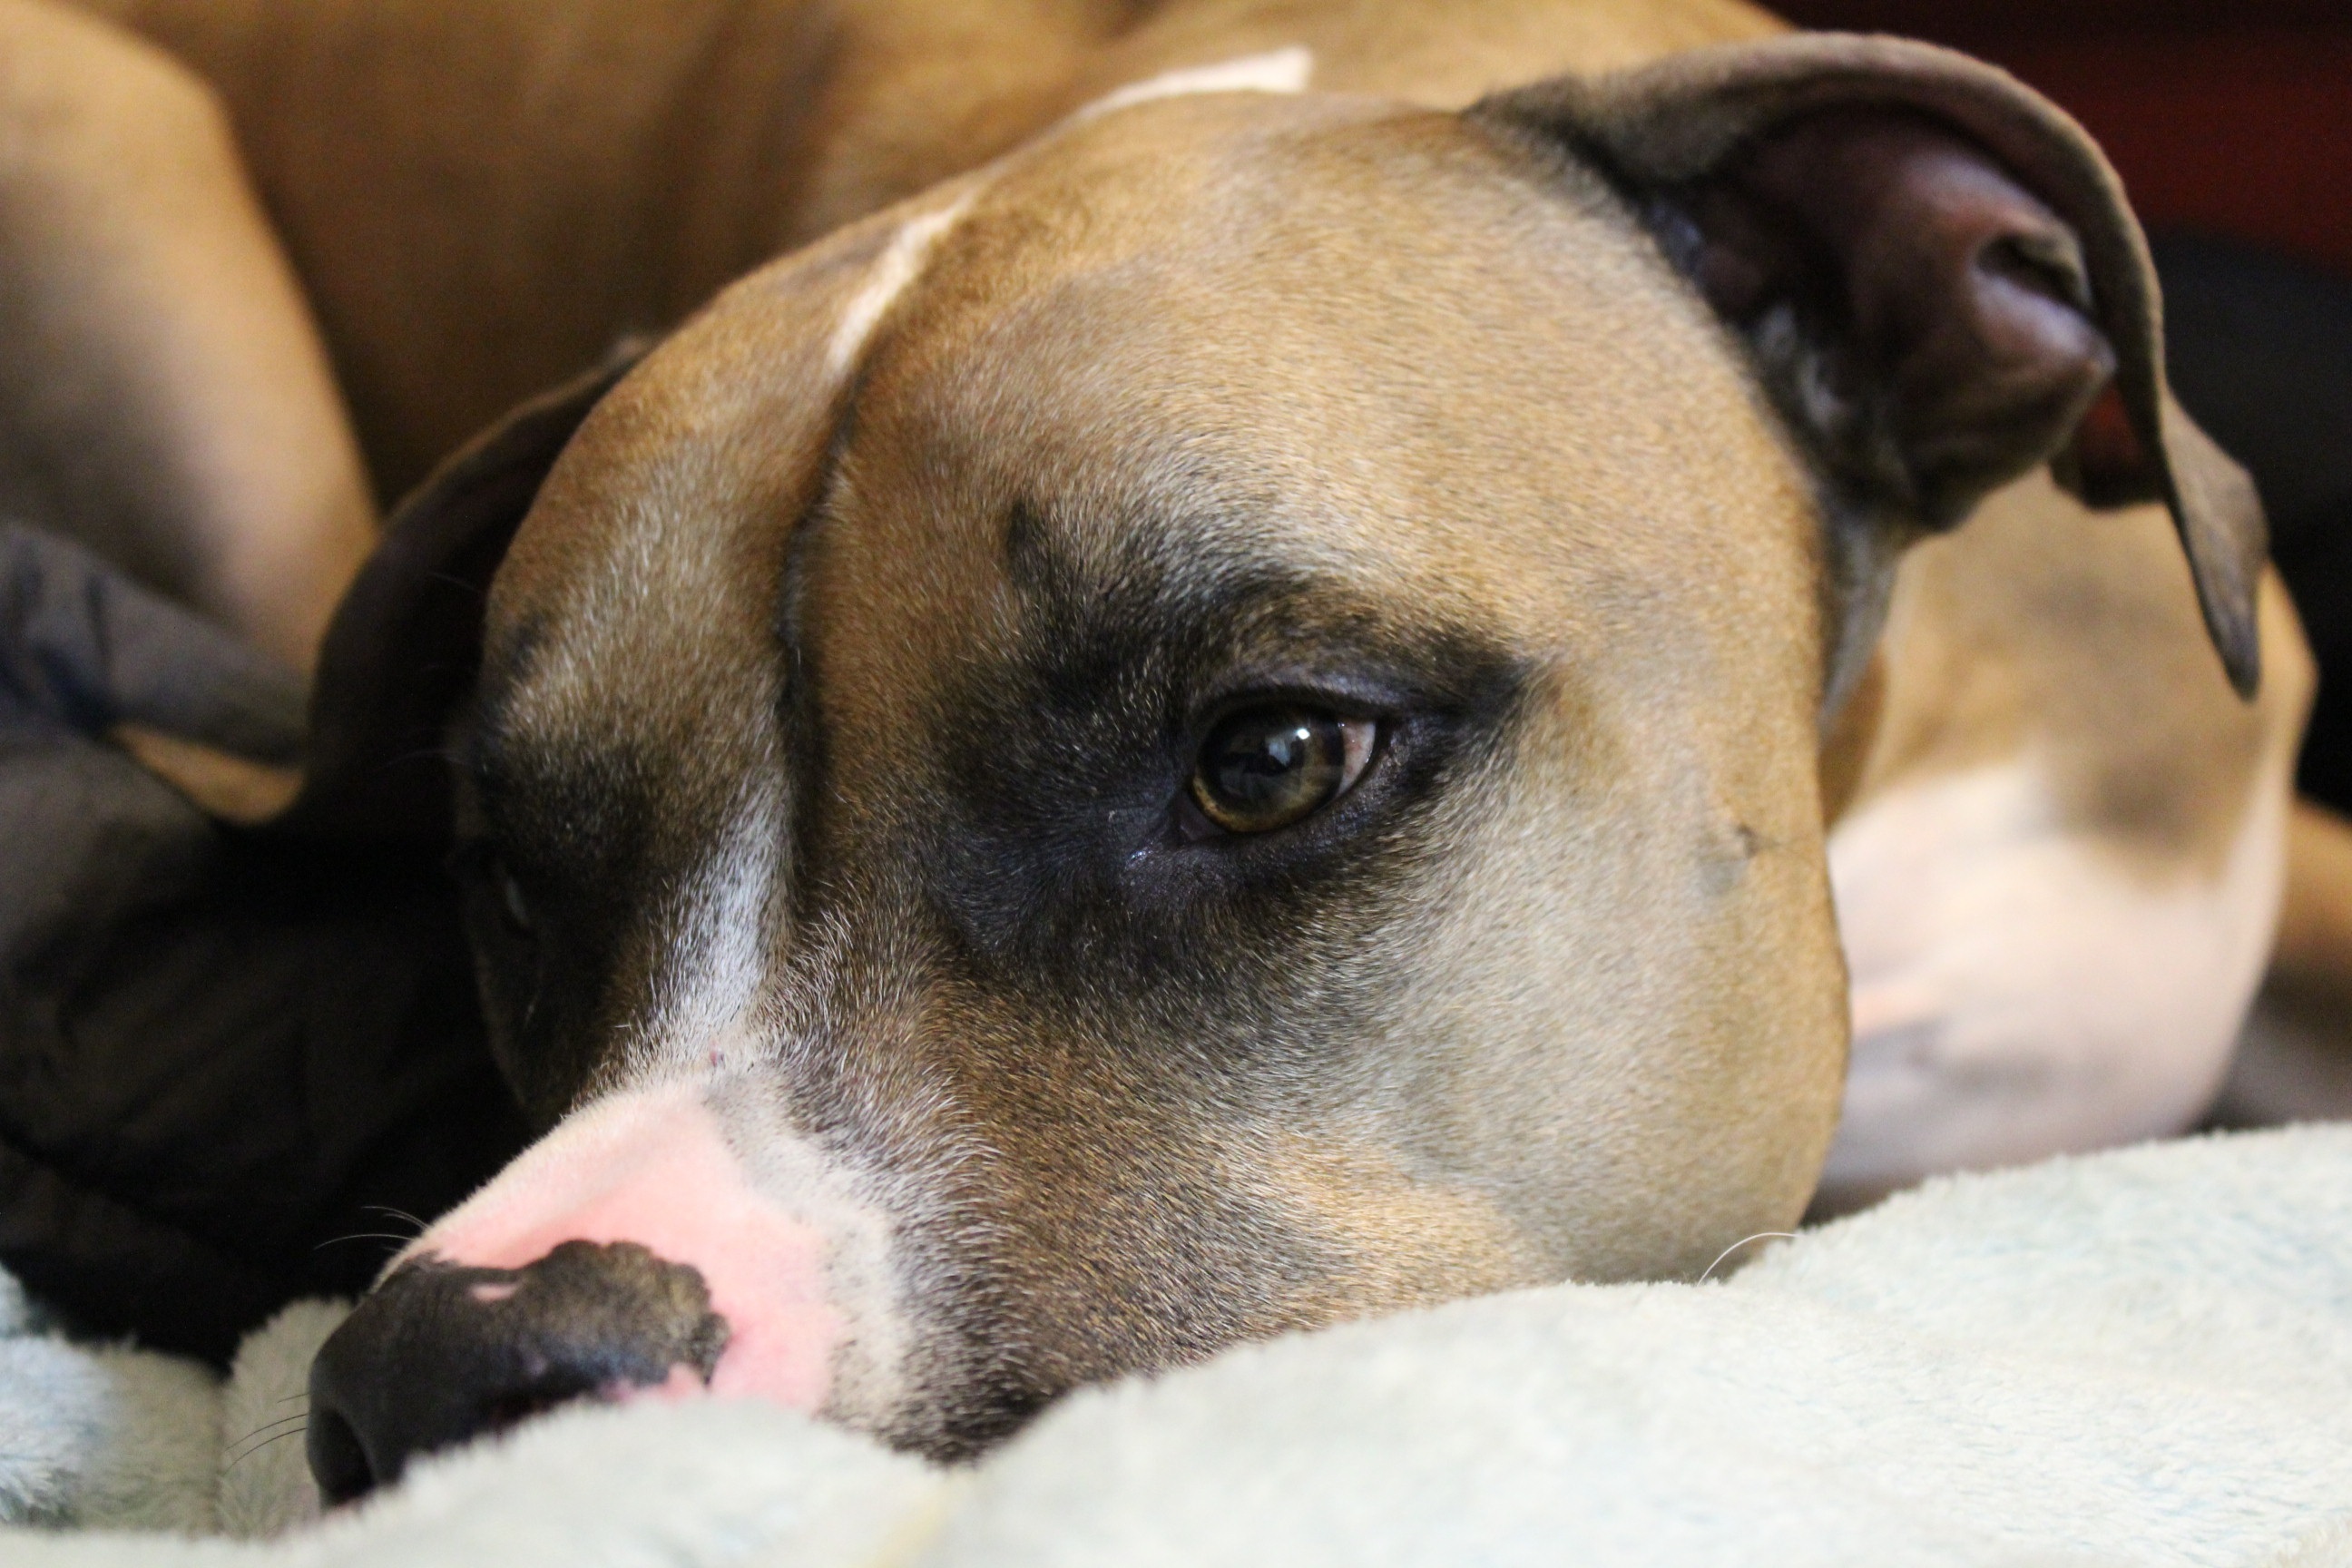
puppy, dog, animal, canine, pet, relax, calm, brown, mammal, rest, boxer, vertebrate, domestic, resting, dog breed, pitbull, dog like mammal, dog crossbreeds